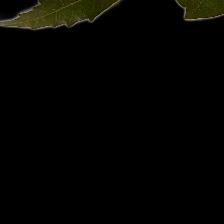
Plant: Neem